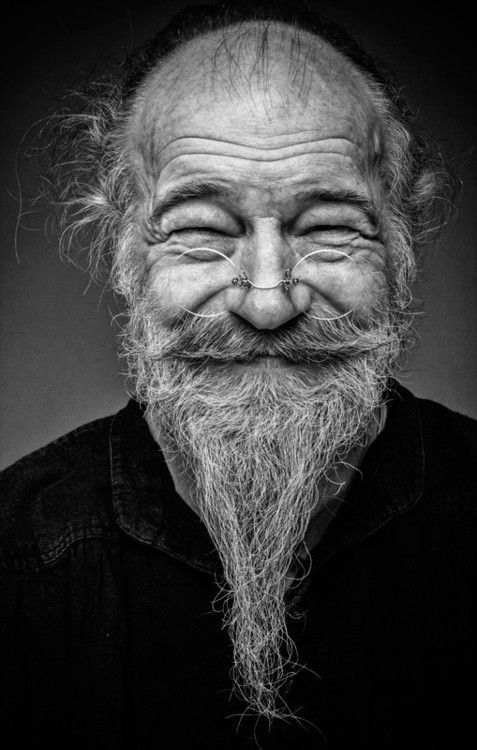
Gender: men